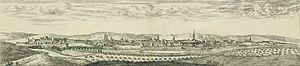
Profil de la ville d'Écija en Espagne.
Écija est une commune espagnole de la province de Séville dans la communauté autonome d’Andalousie.
Henri de Castille dit le Sénateur, infant de Castille, né le 6 mars 1230 à Burgos et mort le 11 août 1303 à Roa, a exercé de hautes fonctions dans le sultanat hafside de Tunis, les États pontificaux et le royaume de Castille.